2011–12 Richmond Spiders men's basketball team

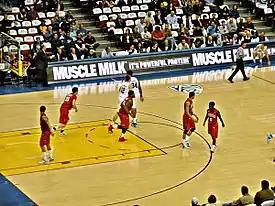
UCLA vs. Richmond, Los Angeles Sports Arena

The 2011–12 Richmond Spiders men's basketball team represented the University of Richmond in National Collegiate Athletic Association (NCAA) Division I college basketball during the 2011–12 season. Richmond competed as a member of the Atlantic 10 Conference (A-10) under seventh-year head basketball coach Chris Mooney and played its home games at the Robins Center.